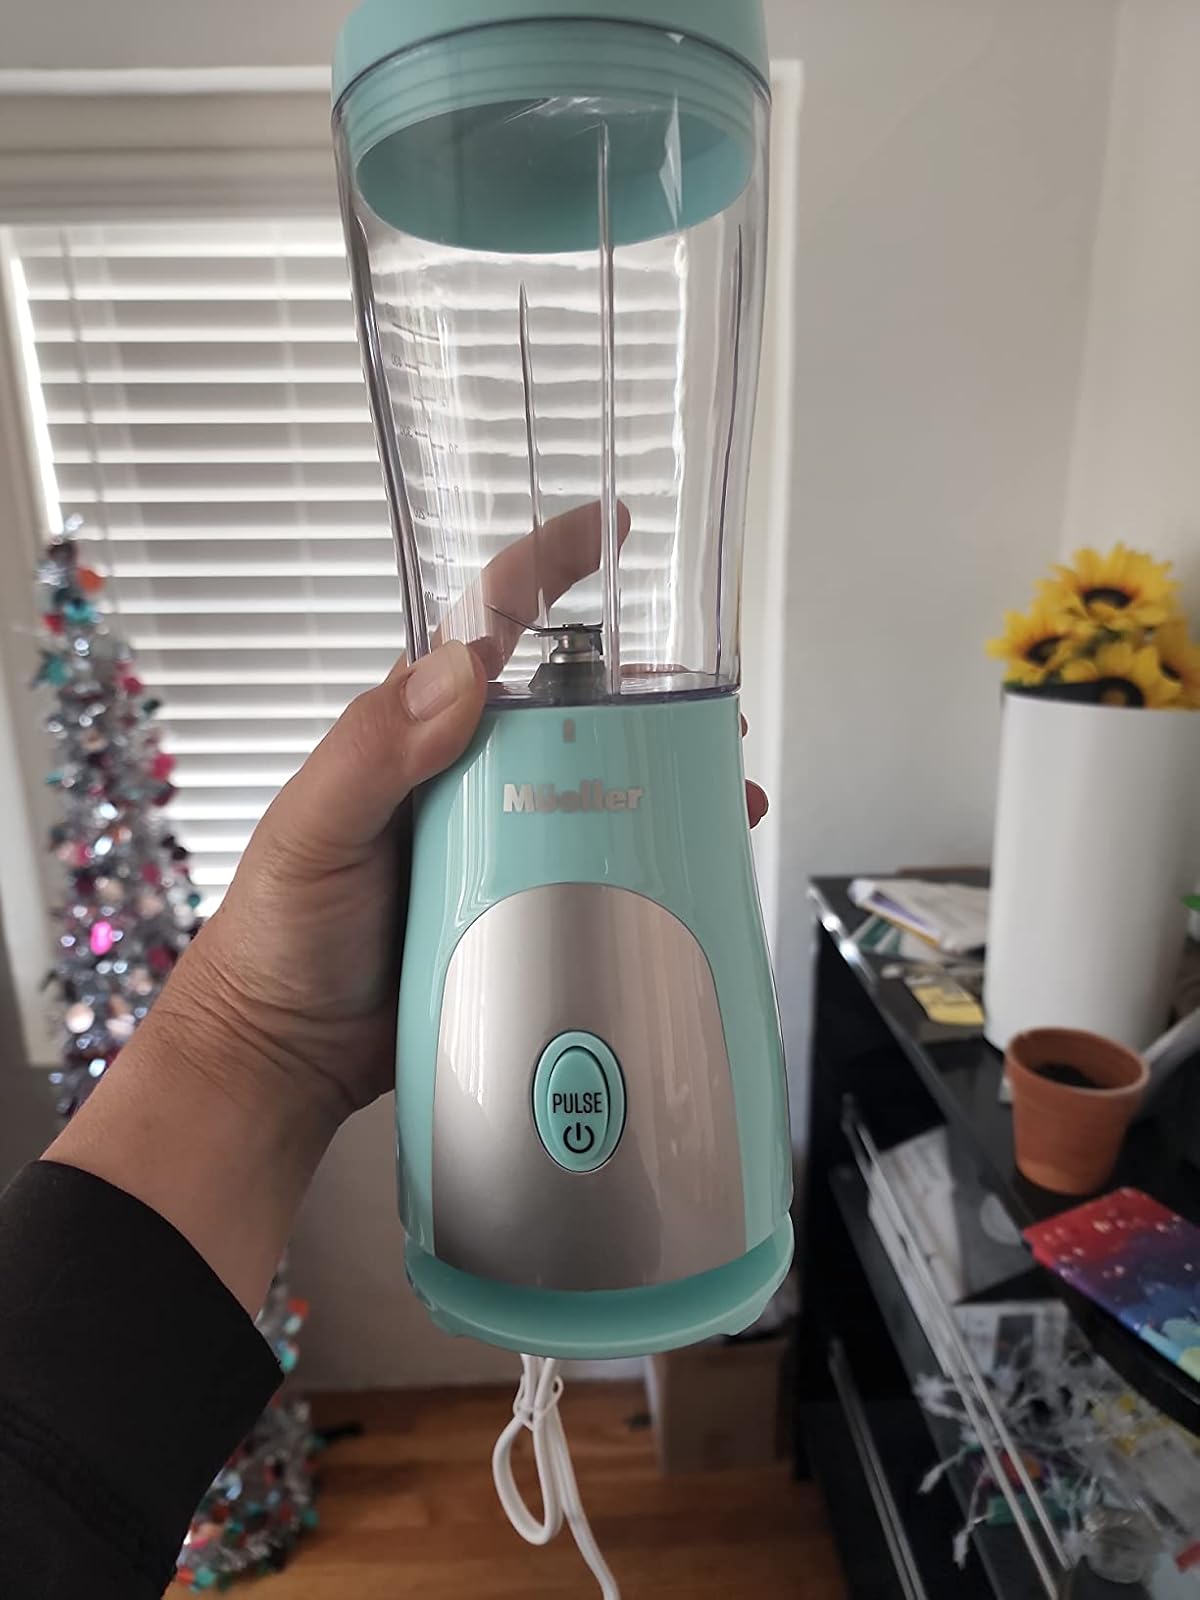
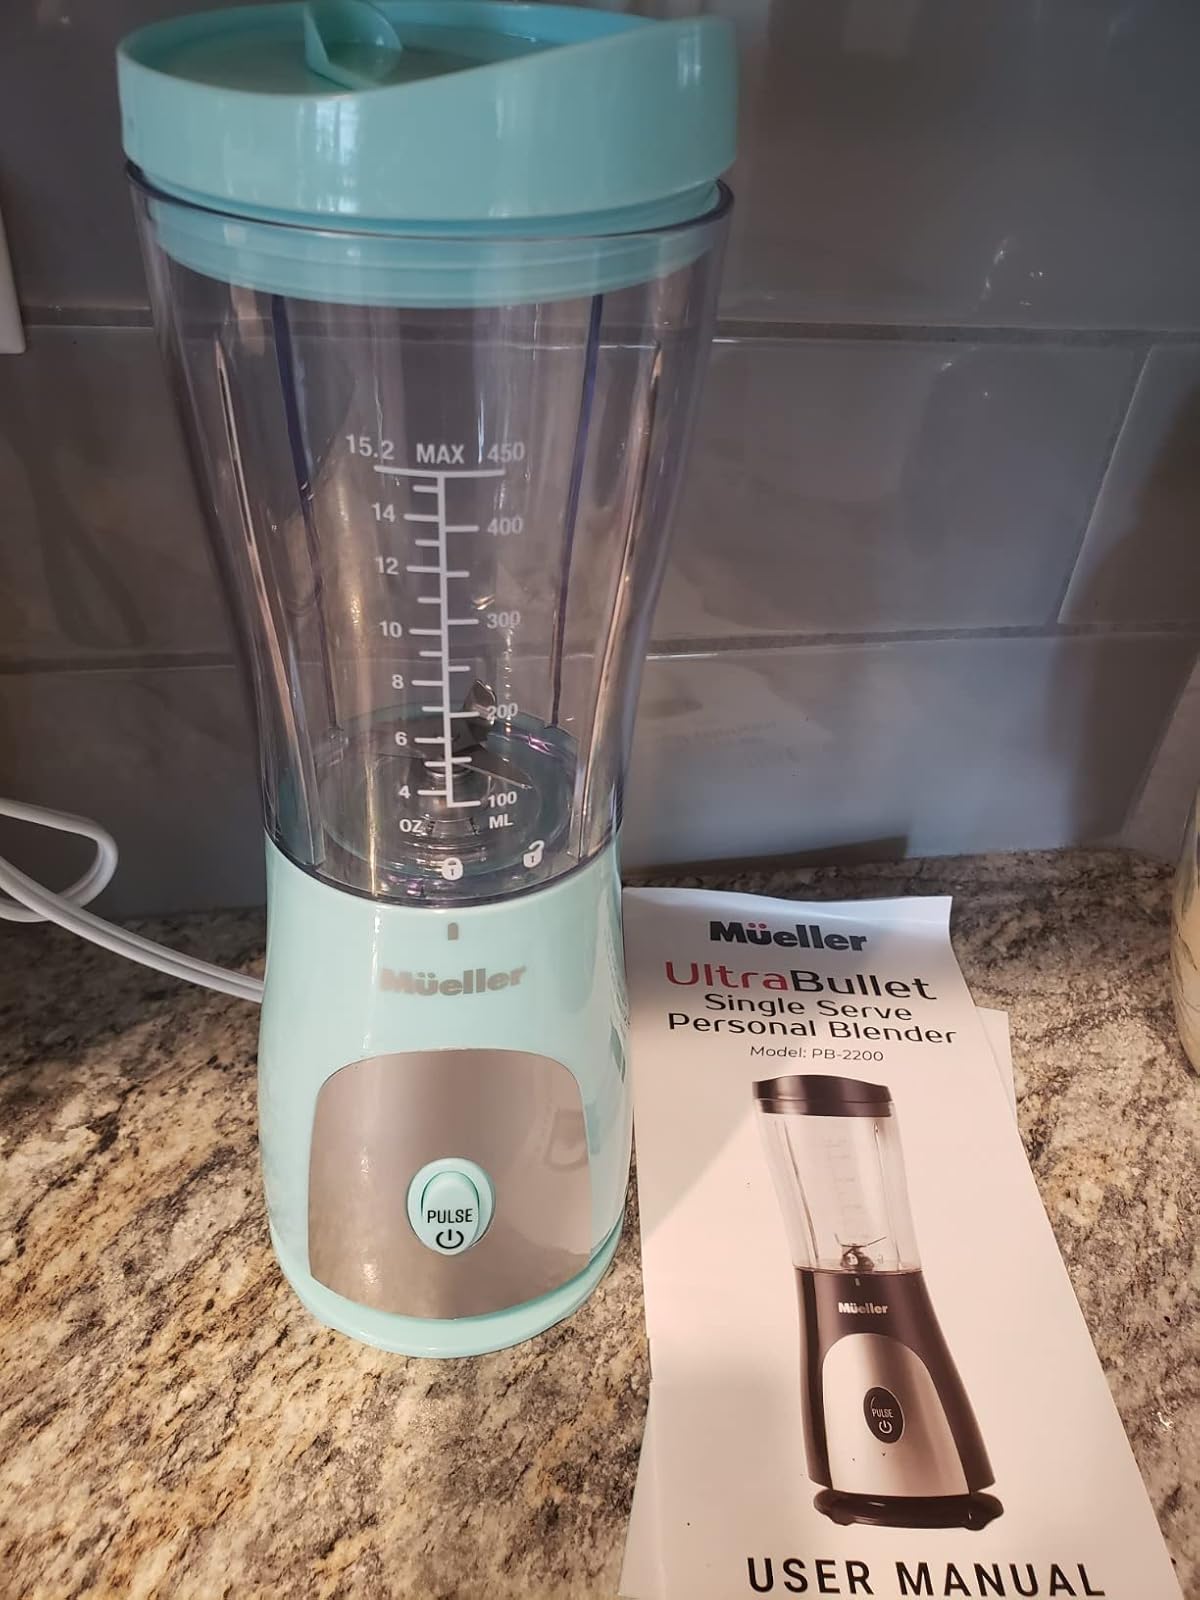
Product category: items_blender
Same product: yes